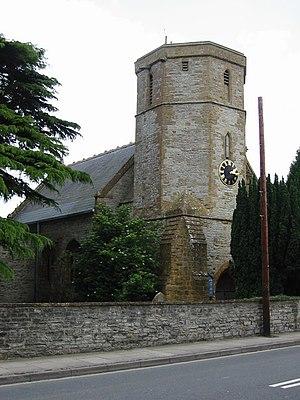
Ilchester est un village et une paroisse civile situé sur la rivière Yeo, huit kilomètres au nord de Yeovil, dans le comté anglais du Somerset. La paroisse civile, qui inclut le village de Sock Dennis, comporte 2 021 habitants.